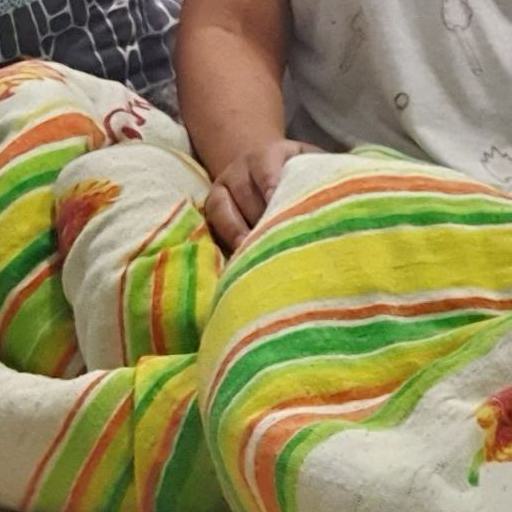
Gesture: no_gesture